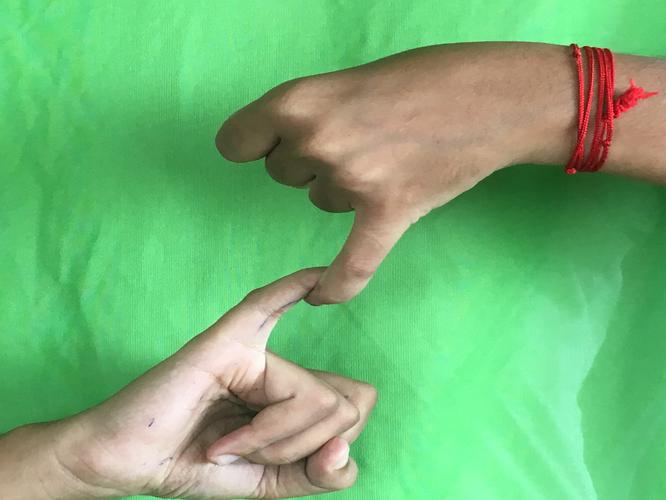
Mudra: Kilaka
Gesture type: double_hand